Lanrivain

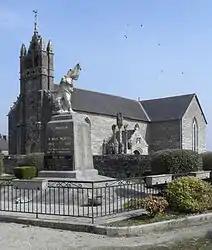
The church of Saint-Grégoire

Lanrivain is a commune in the Côtes-d'Armor department of Brittany in northwestern France.